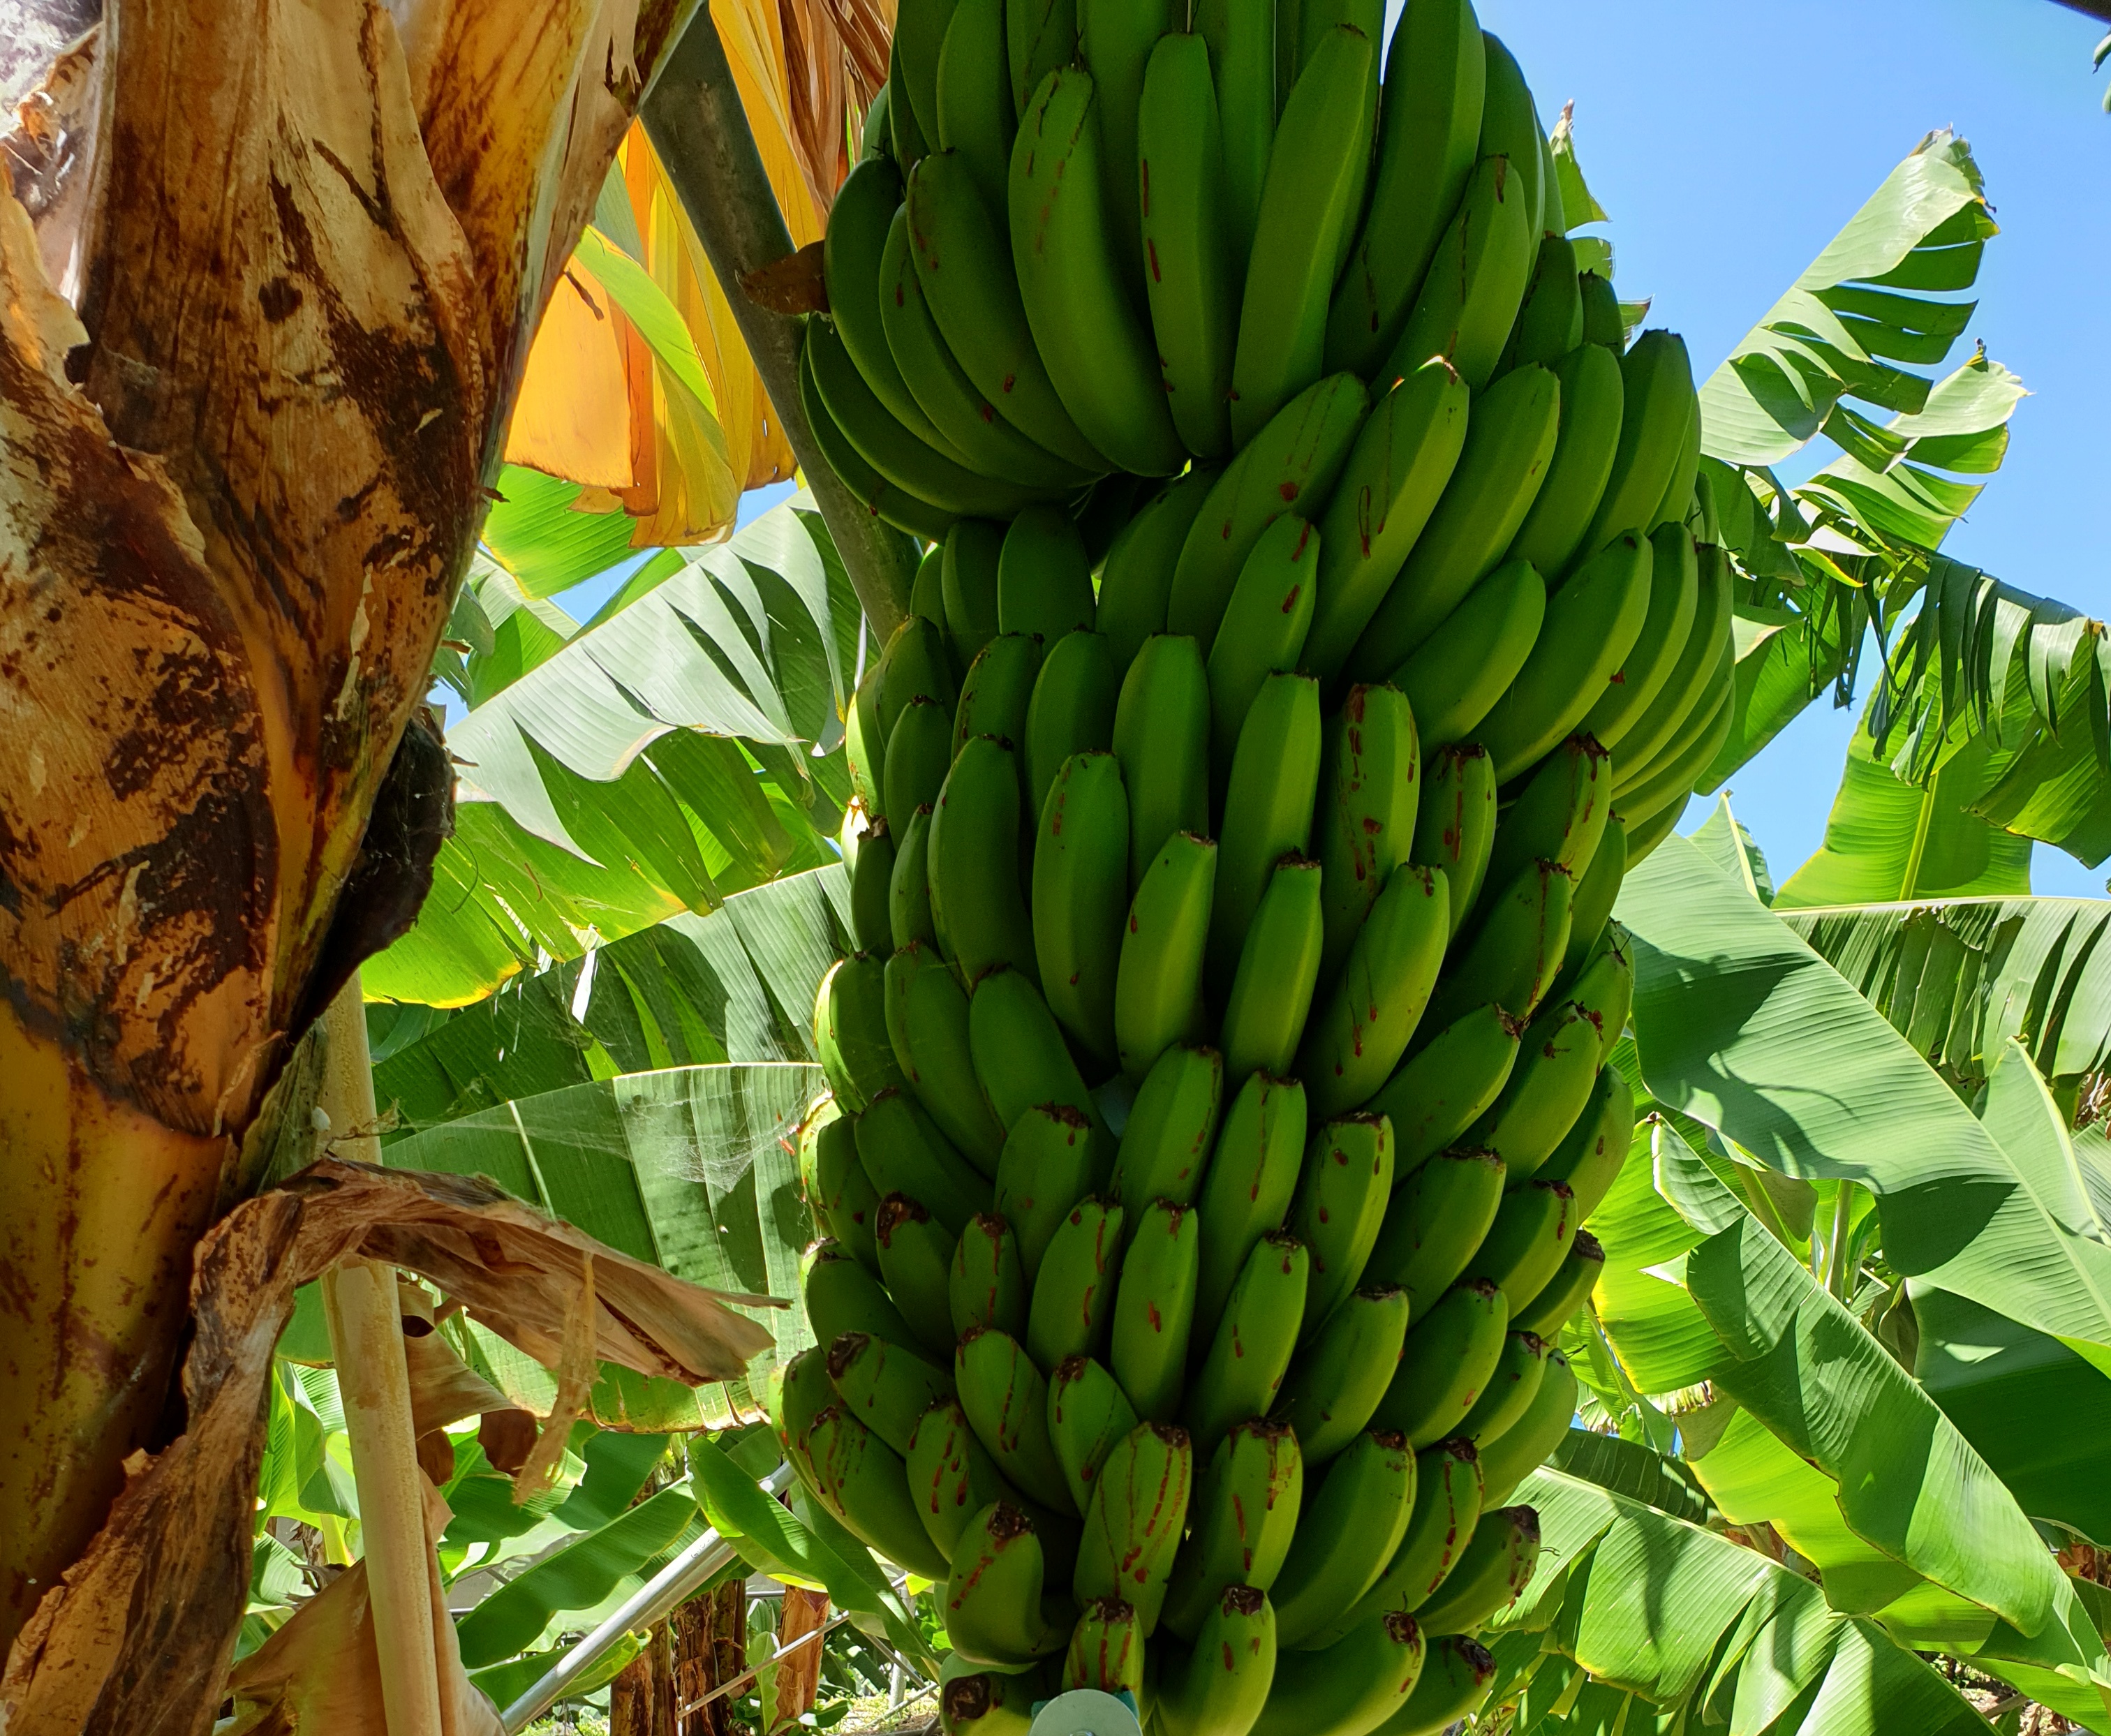
Label: Keep